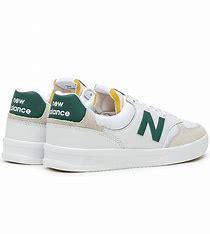
Brand: New
Model: Balance New Balance 300 Series